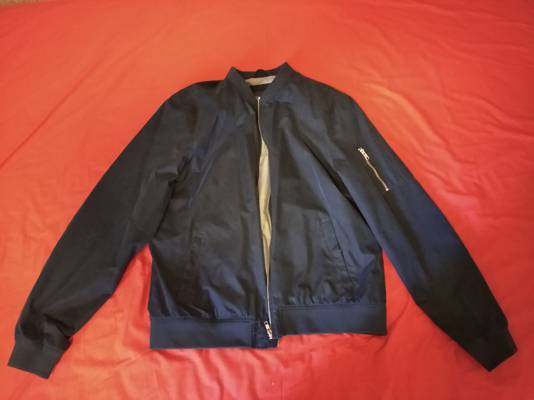
Waste category: clothes